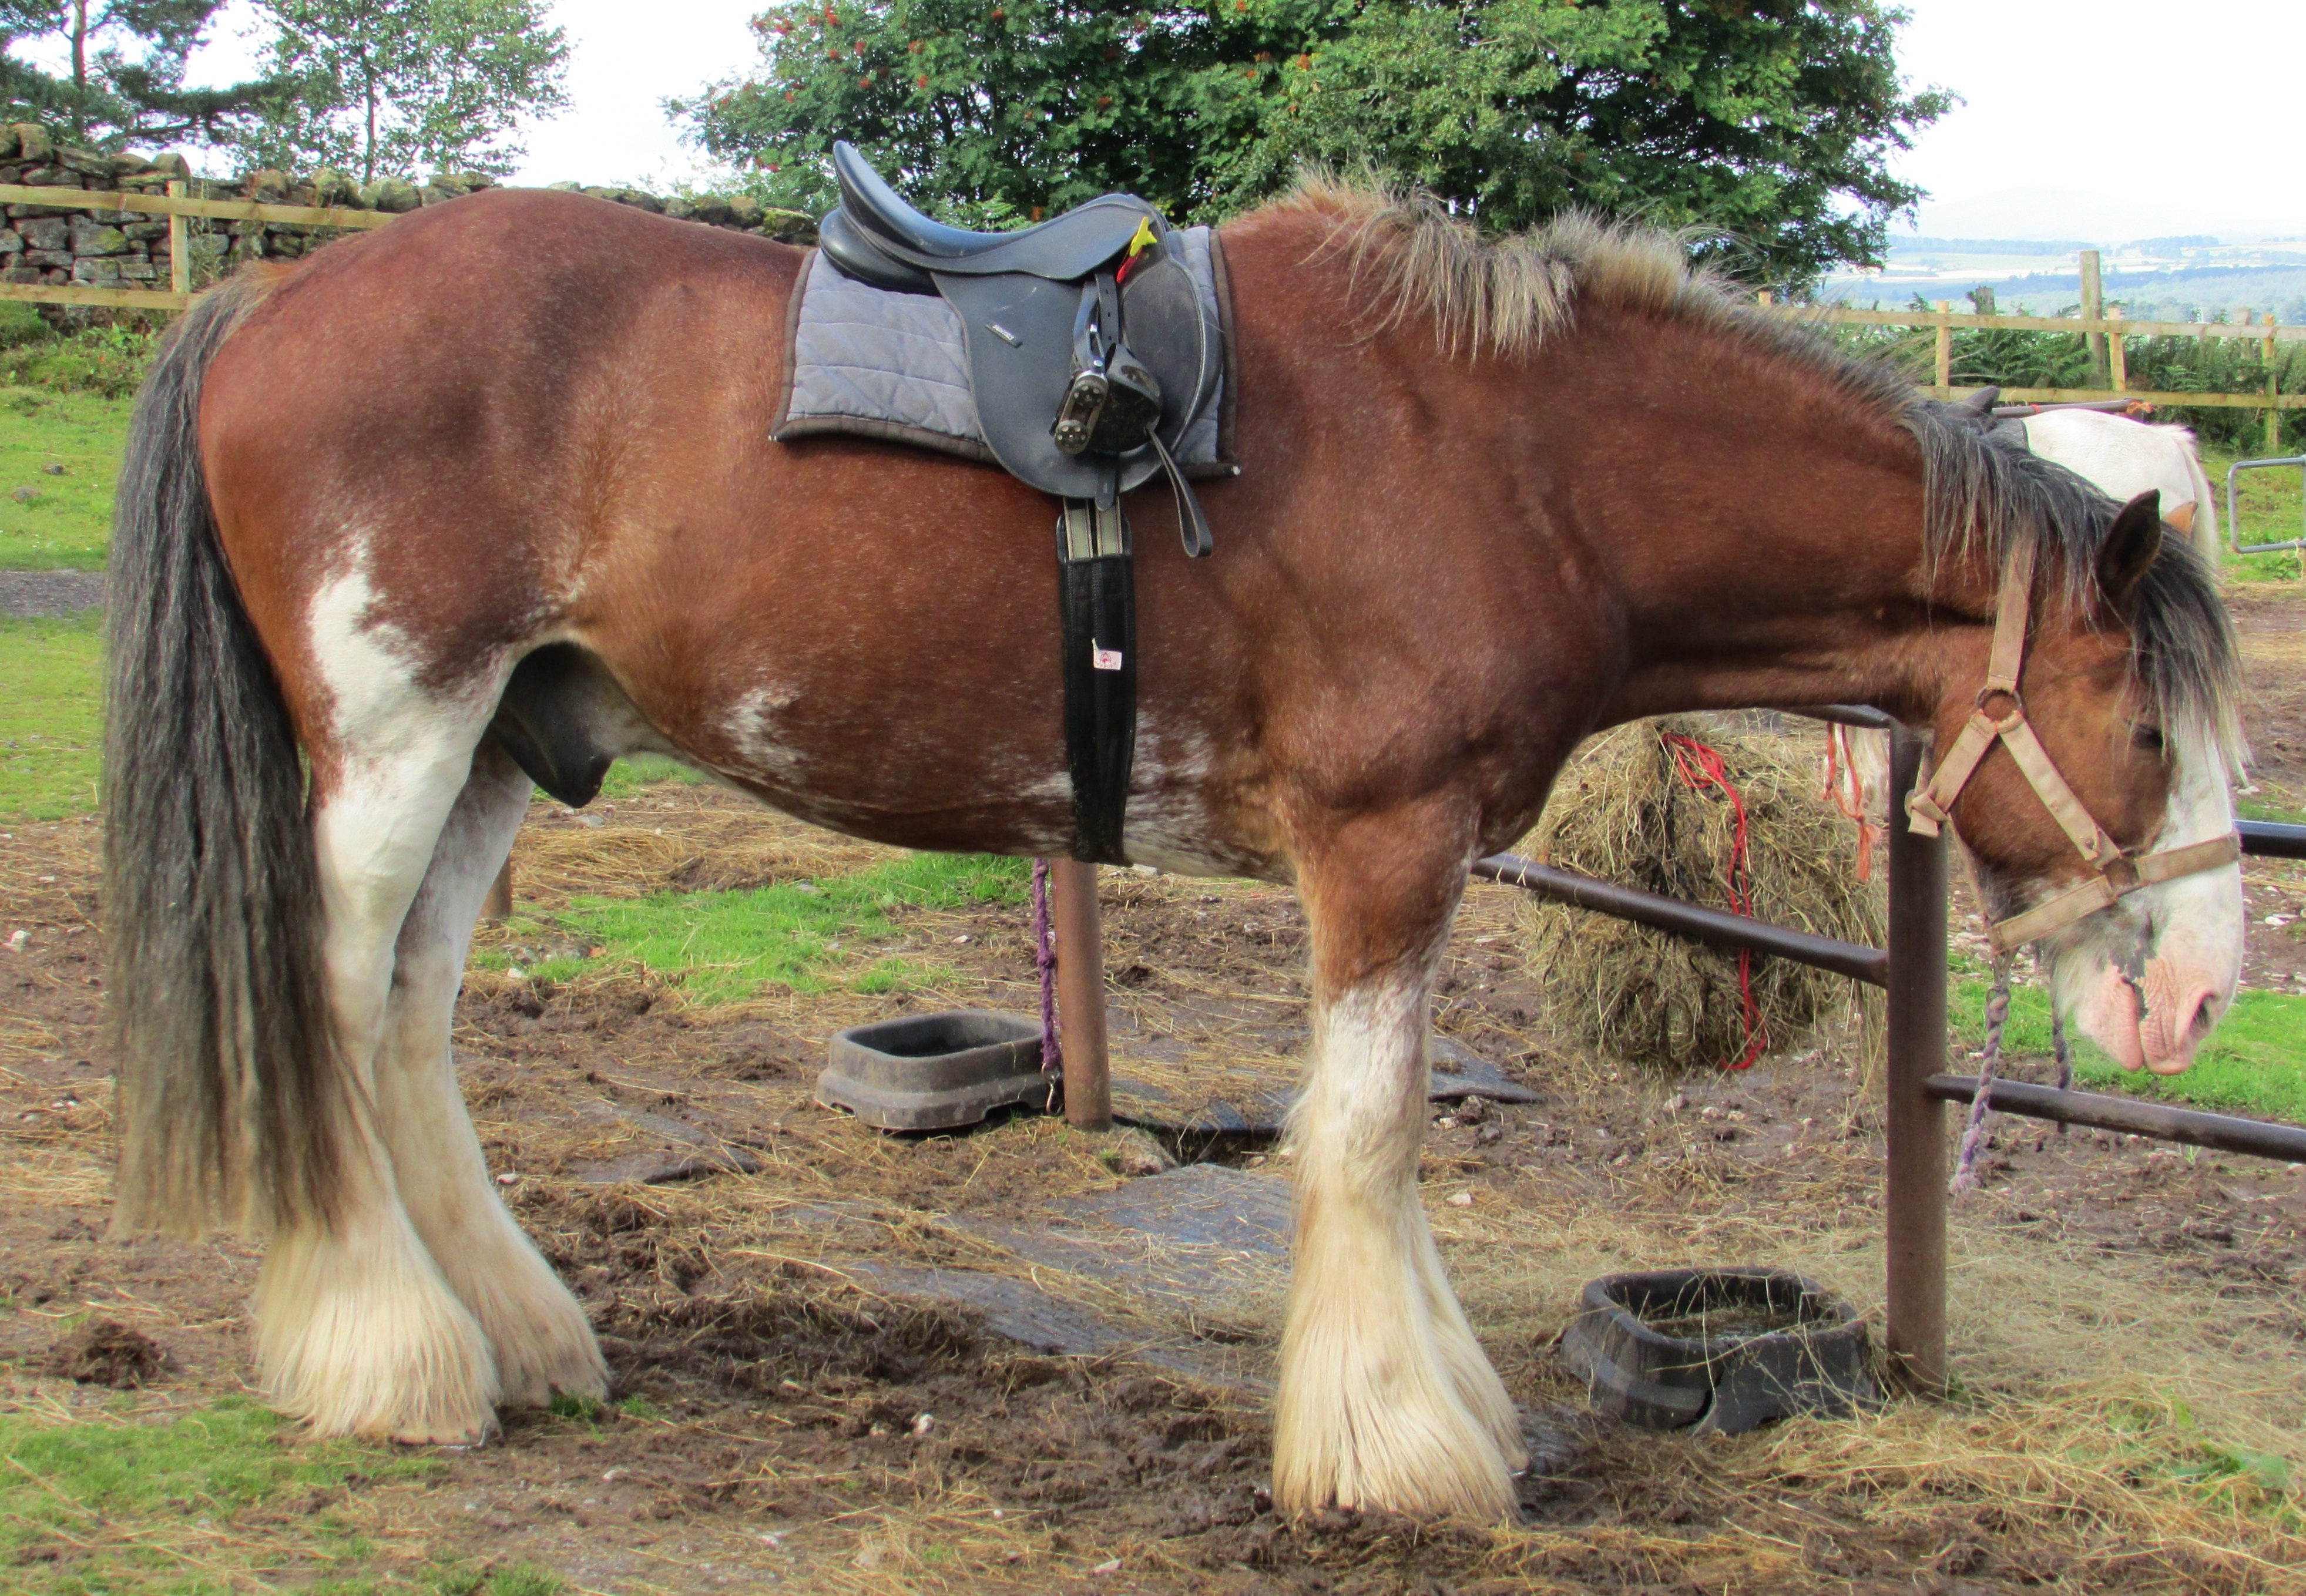
farm, pasture, grazing, ranch, horse, rein, mammal, stallion, mane, equestrian, bridle, equine, saddle, vertebrate, mare, domestic, colt, equestrianism, pack animal, eventing, horse like mammal, mustang horse, horse harness, english riding